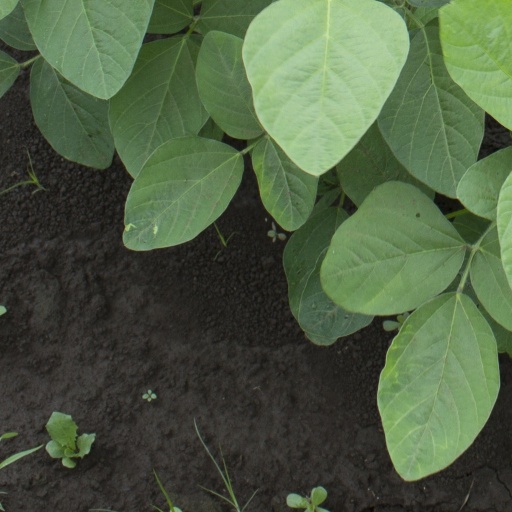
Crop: soybean